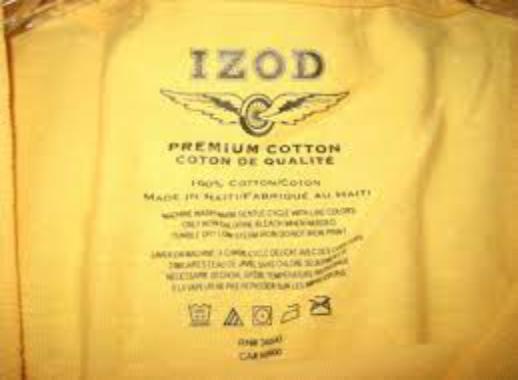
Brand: Izod
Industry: Clothes